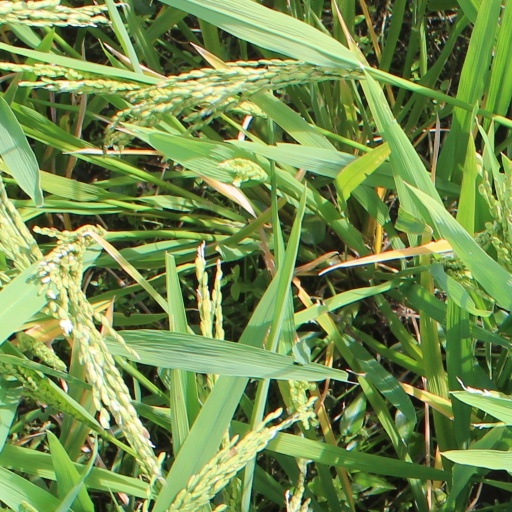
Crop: rice